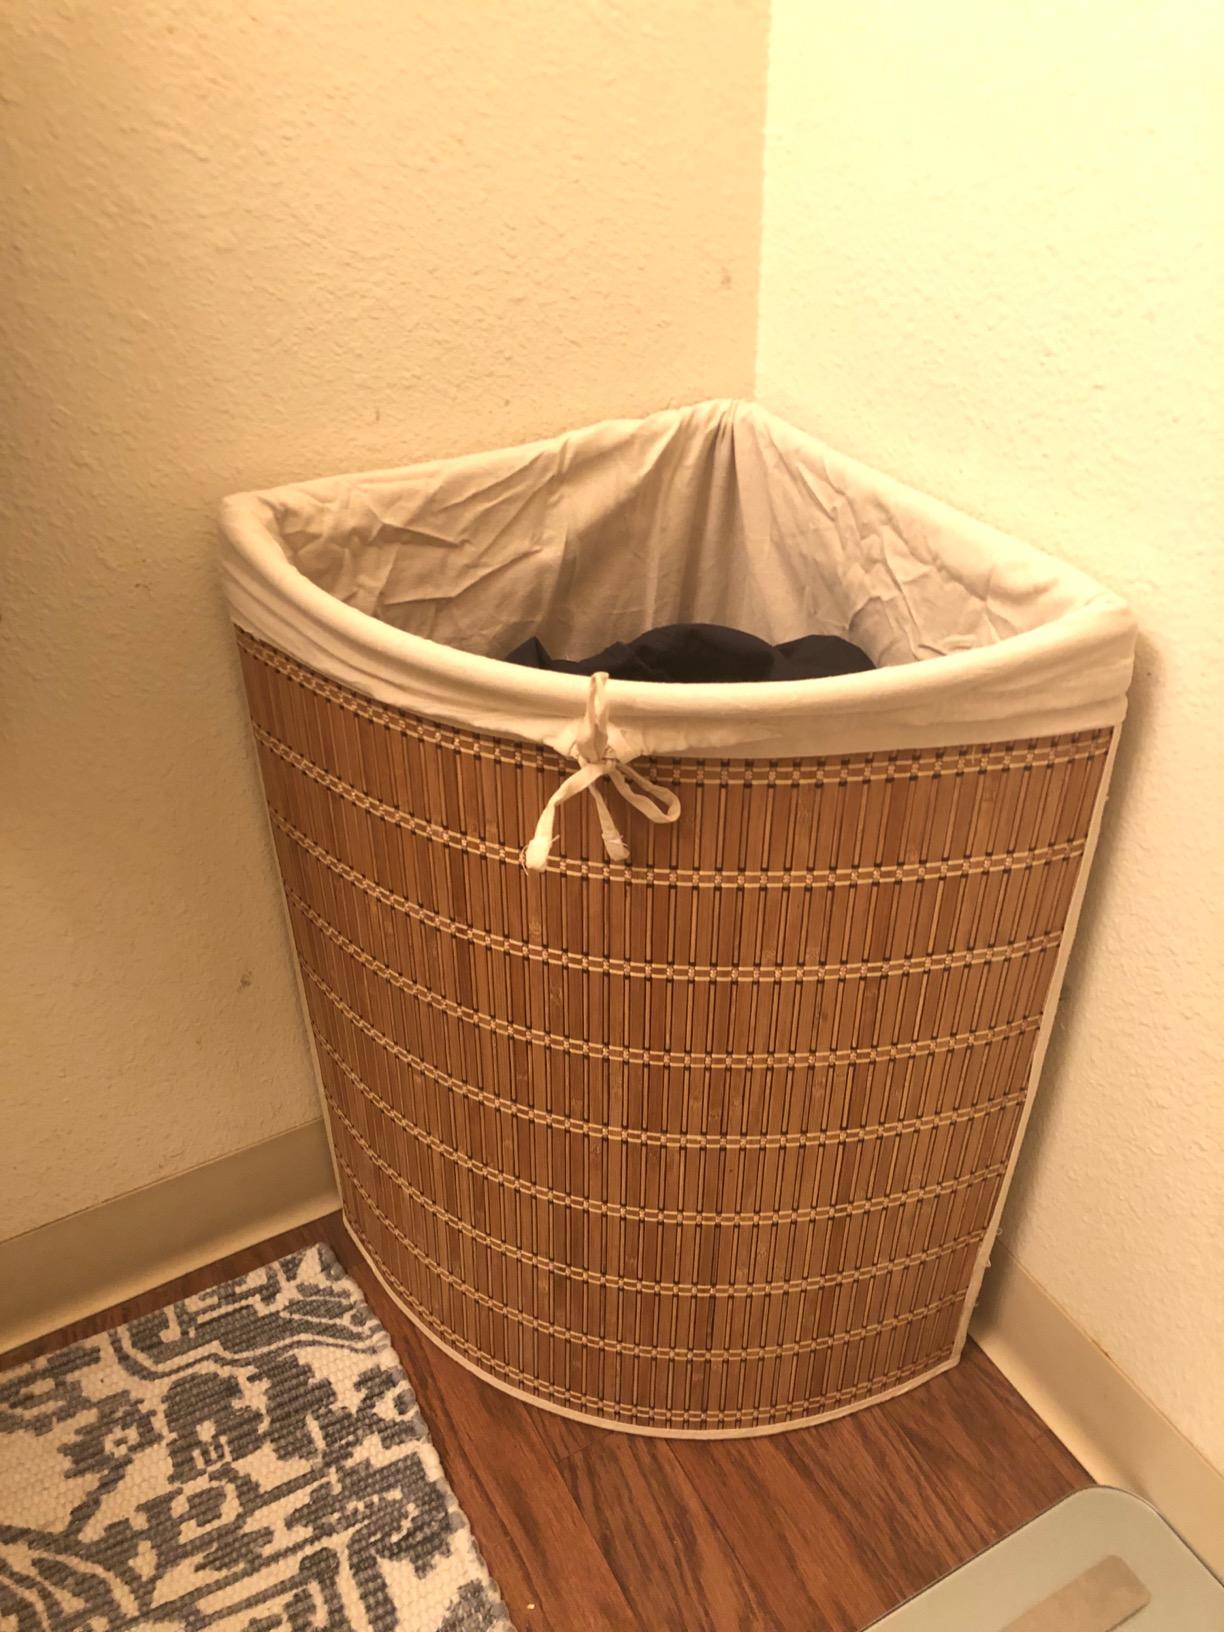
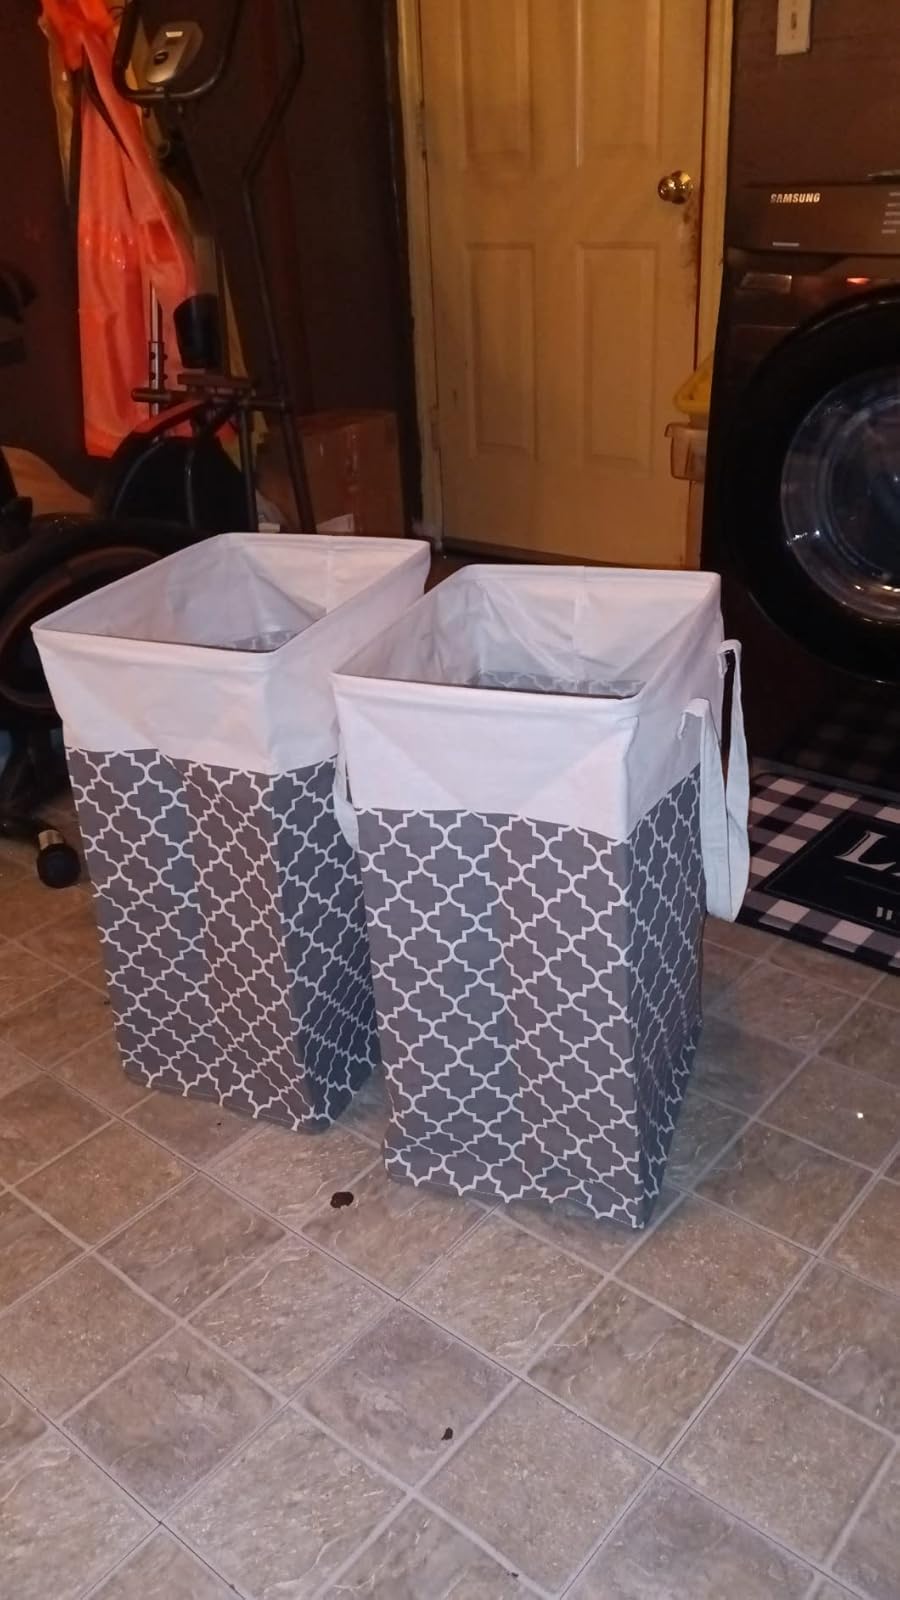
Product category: items_hamper
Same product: no